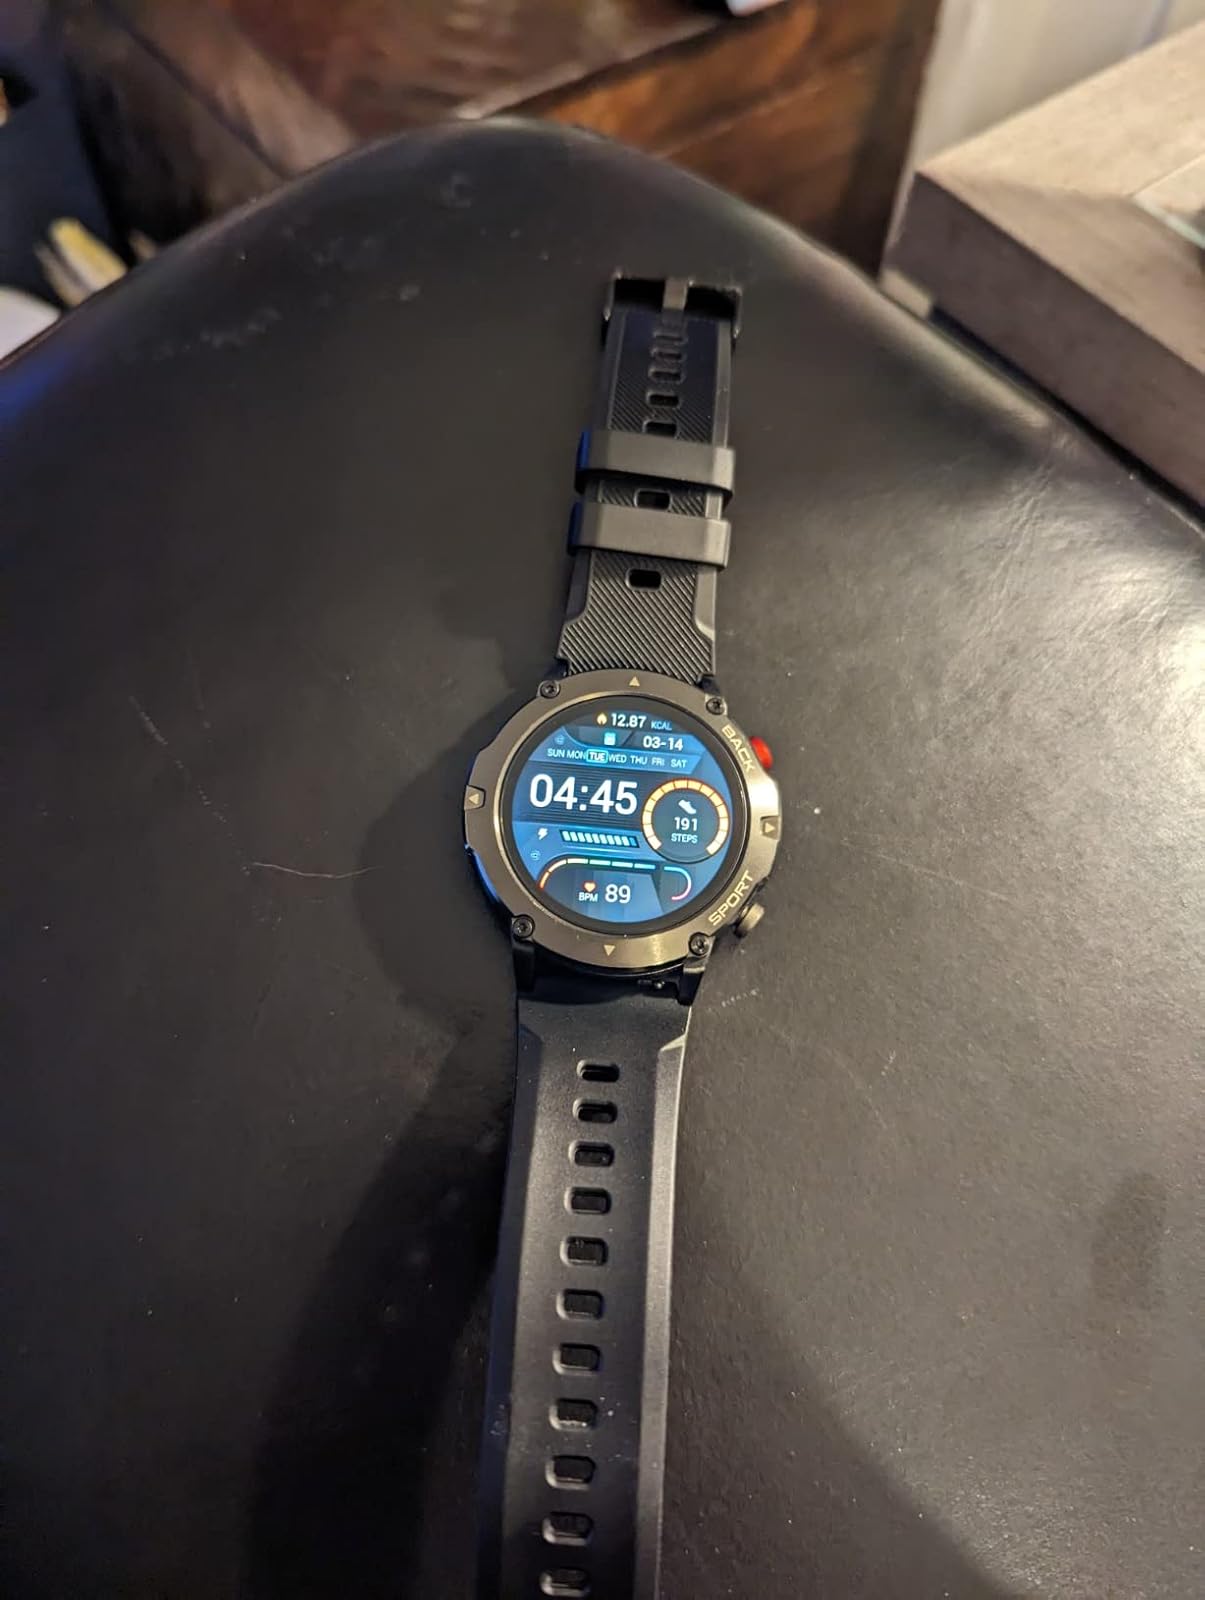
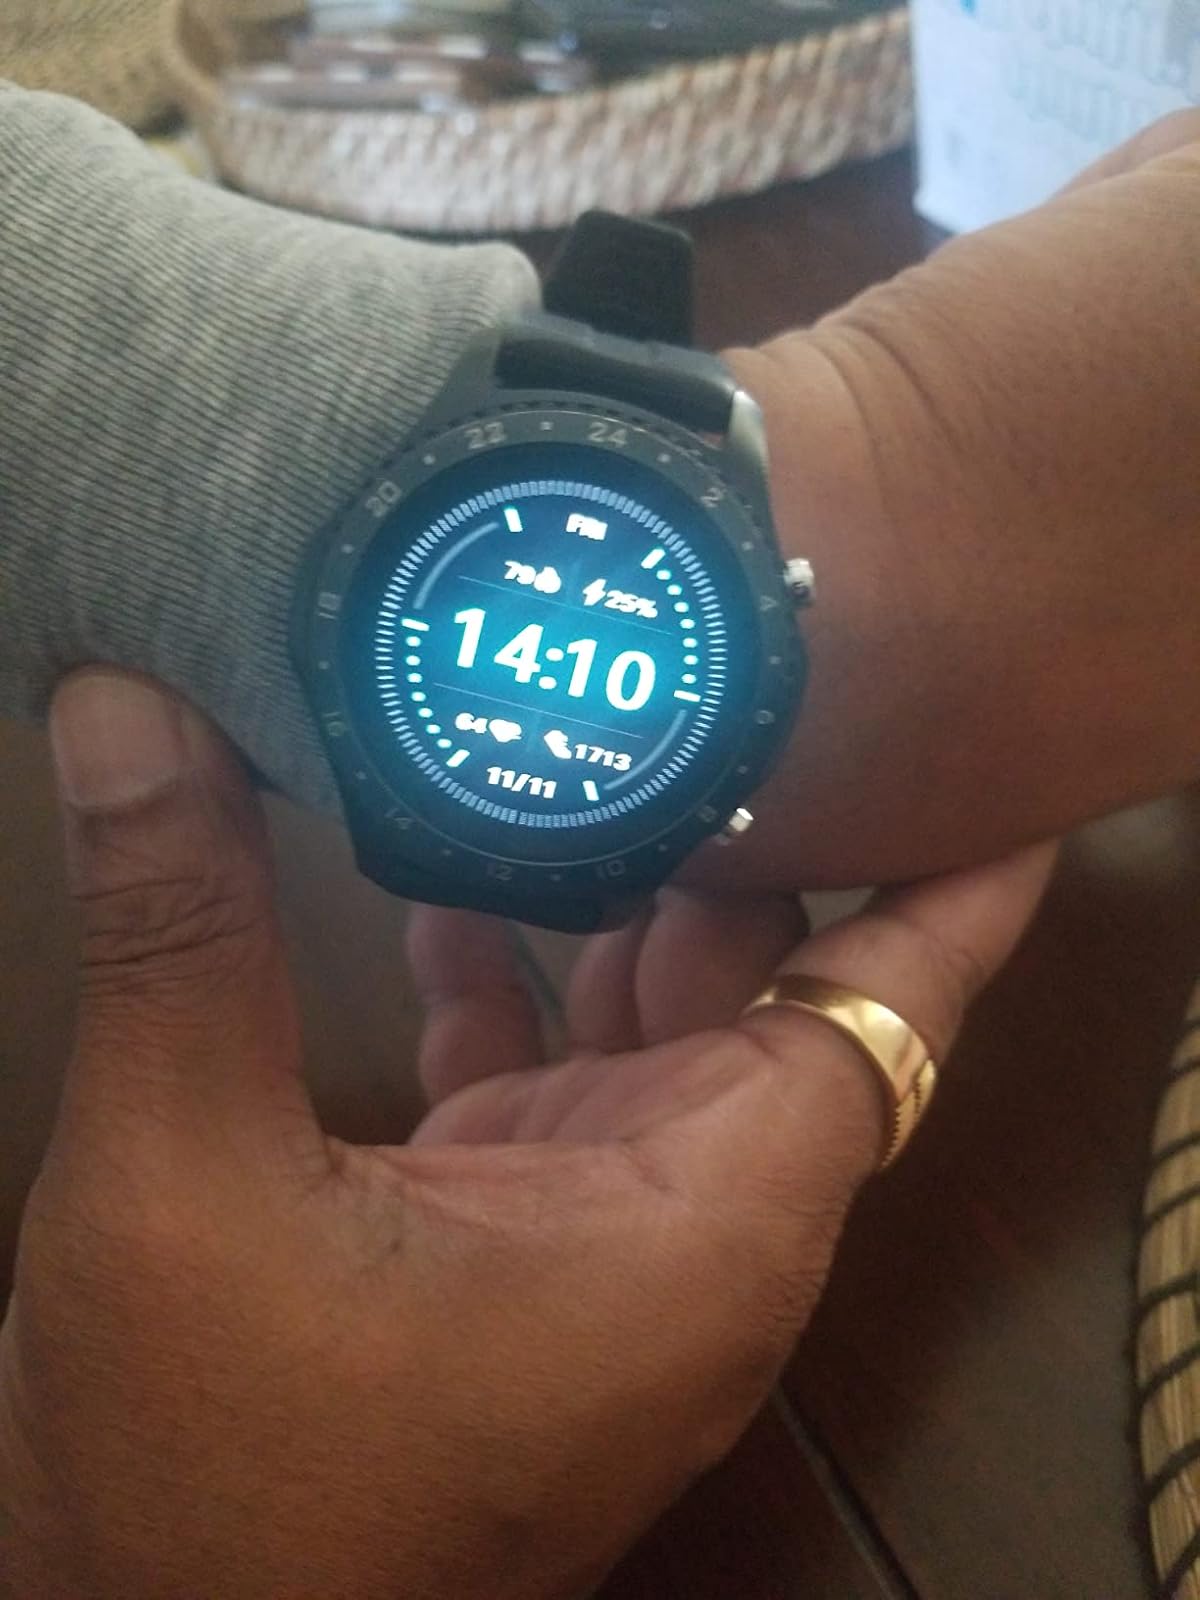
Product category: smartwatch
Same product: no